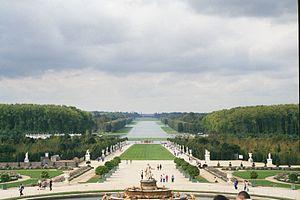
Parterre et Bassin de Latone, Allée Royale dite aussi Tapis Vert et Grand Canal dans les jardins du Château de Versailles, Yvelines, France.